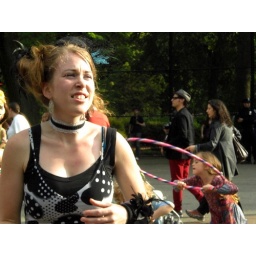
hula hoop girl far away in thought